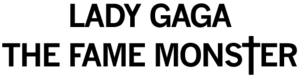
The Fame Monster est le deuxième album, commercialisé comme un Ep de la chanteuse américaine Lady Gaga. Il sort le 18 novembre 2009 et contient huit chansons qui devaient à l'origine être ajoutées dans une réédition du premier album de Gaga, The Fame. Toutefois, après des pourparlers avec Interscope, le label de Gaga, l'album est vendu séparément et devient donc une œuvre autonome. Une version super deluxe de l’album, nommé Fame Monster Pack contient les deux disques en plus de marchandises additionnelles, incluant une mèche d’une des perruques de Gaga, sort le 15 décembre 2009.